Alpheus C. Morse

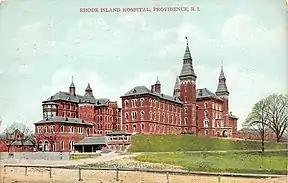
Original campus of Rhode Island Hospital (demolished and replaced with modern buildings starting in the 1950s)

Alpheus C. Morse (1818–1893) was an American architect with offices in Providence, Rhode Island.